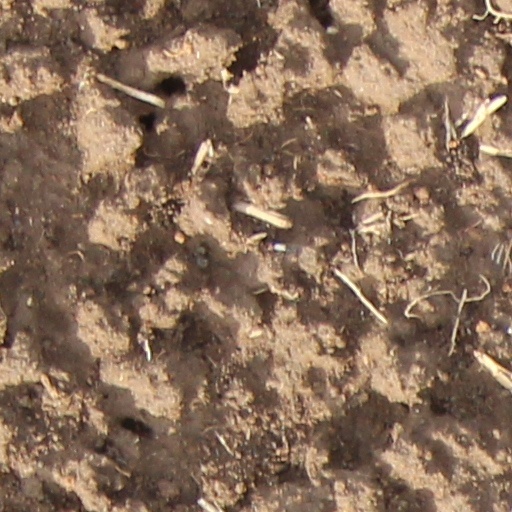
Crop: wheat